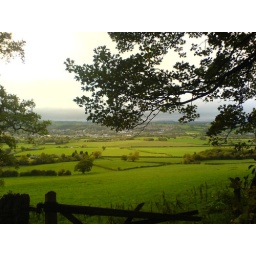
The hill behind my house in Wales